Double Trouble (1941 film)

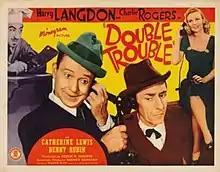
Poster for the film

Double Trouble is a 1941 American comedy film. Directed by William Beaudine under the pseudonym "William West", the film stars Harry Langdon, Charles Rogers, and Catherine Lewis. It was released on November 21, 1941. During production the working title of the film was "Here We Go Again".